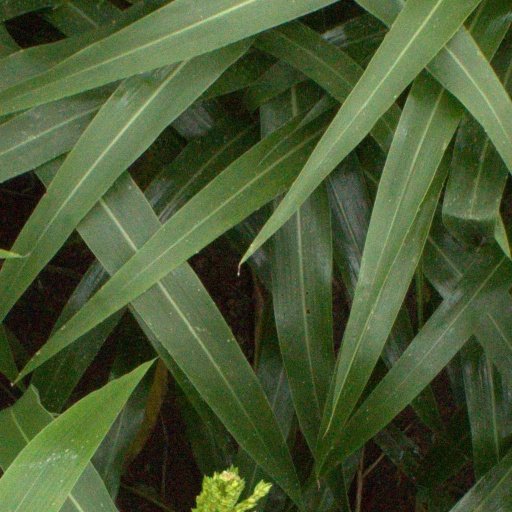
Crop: sorghum